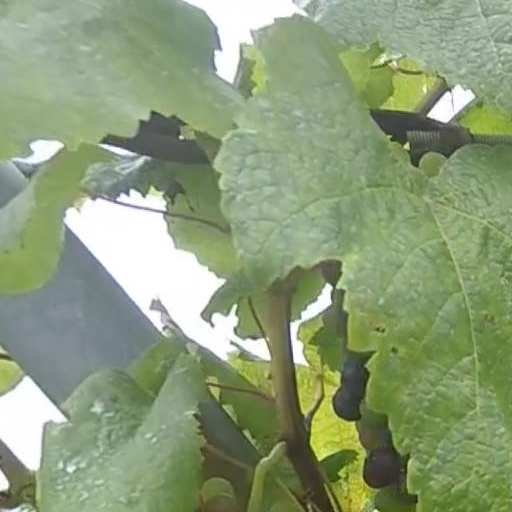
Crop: grape